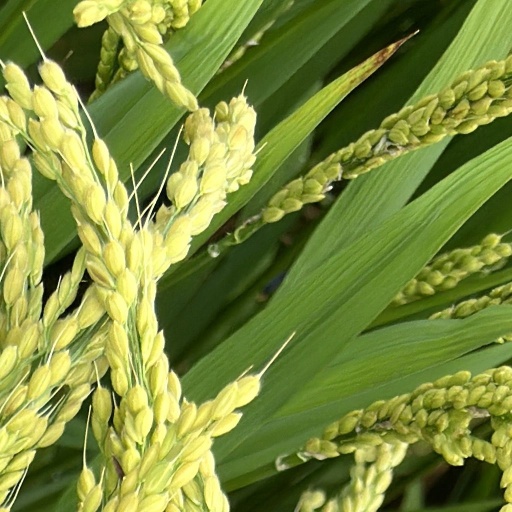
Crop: rice